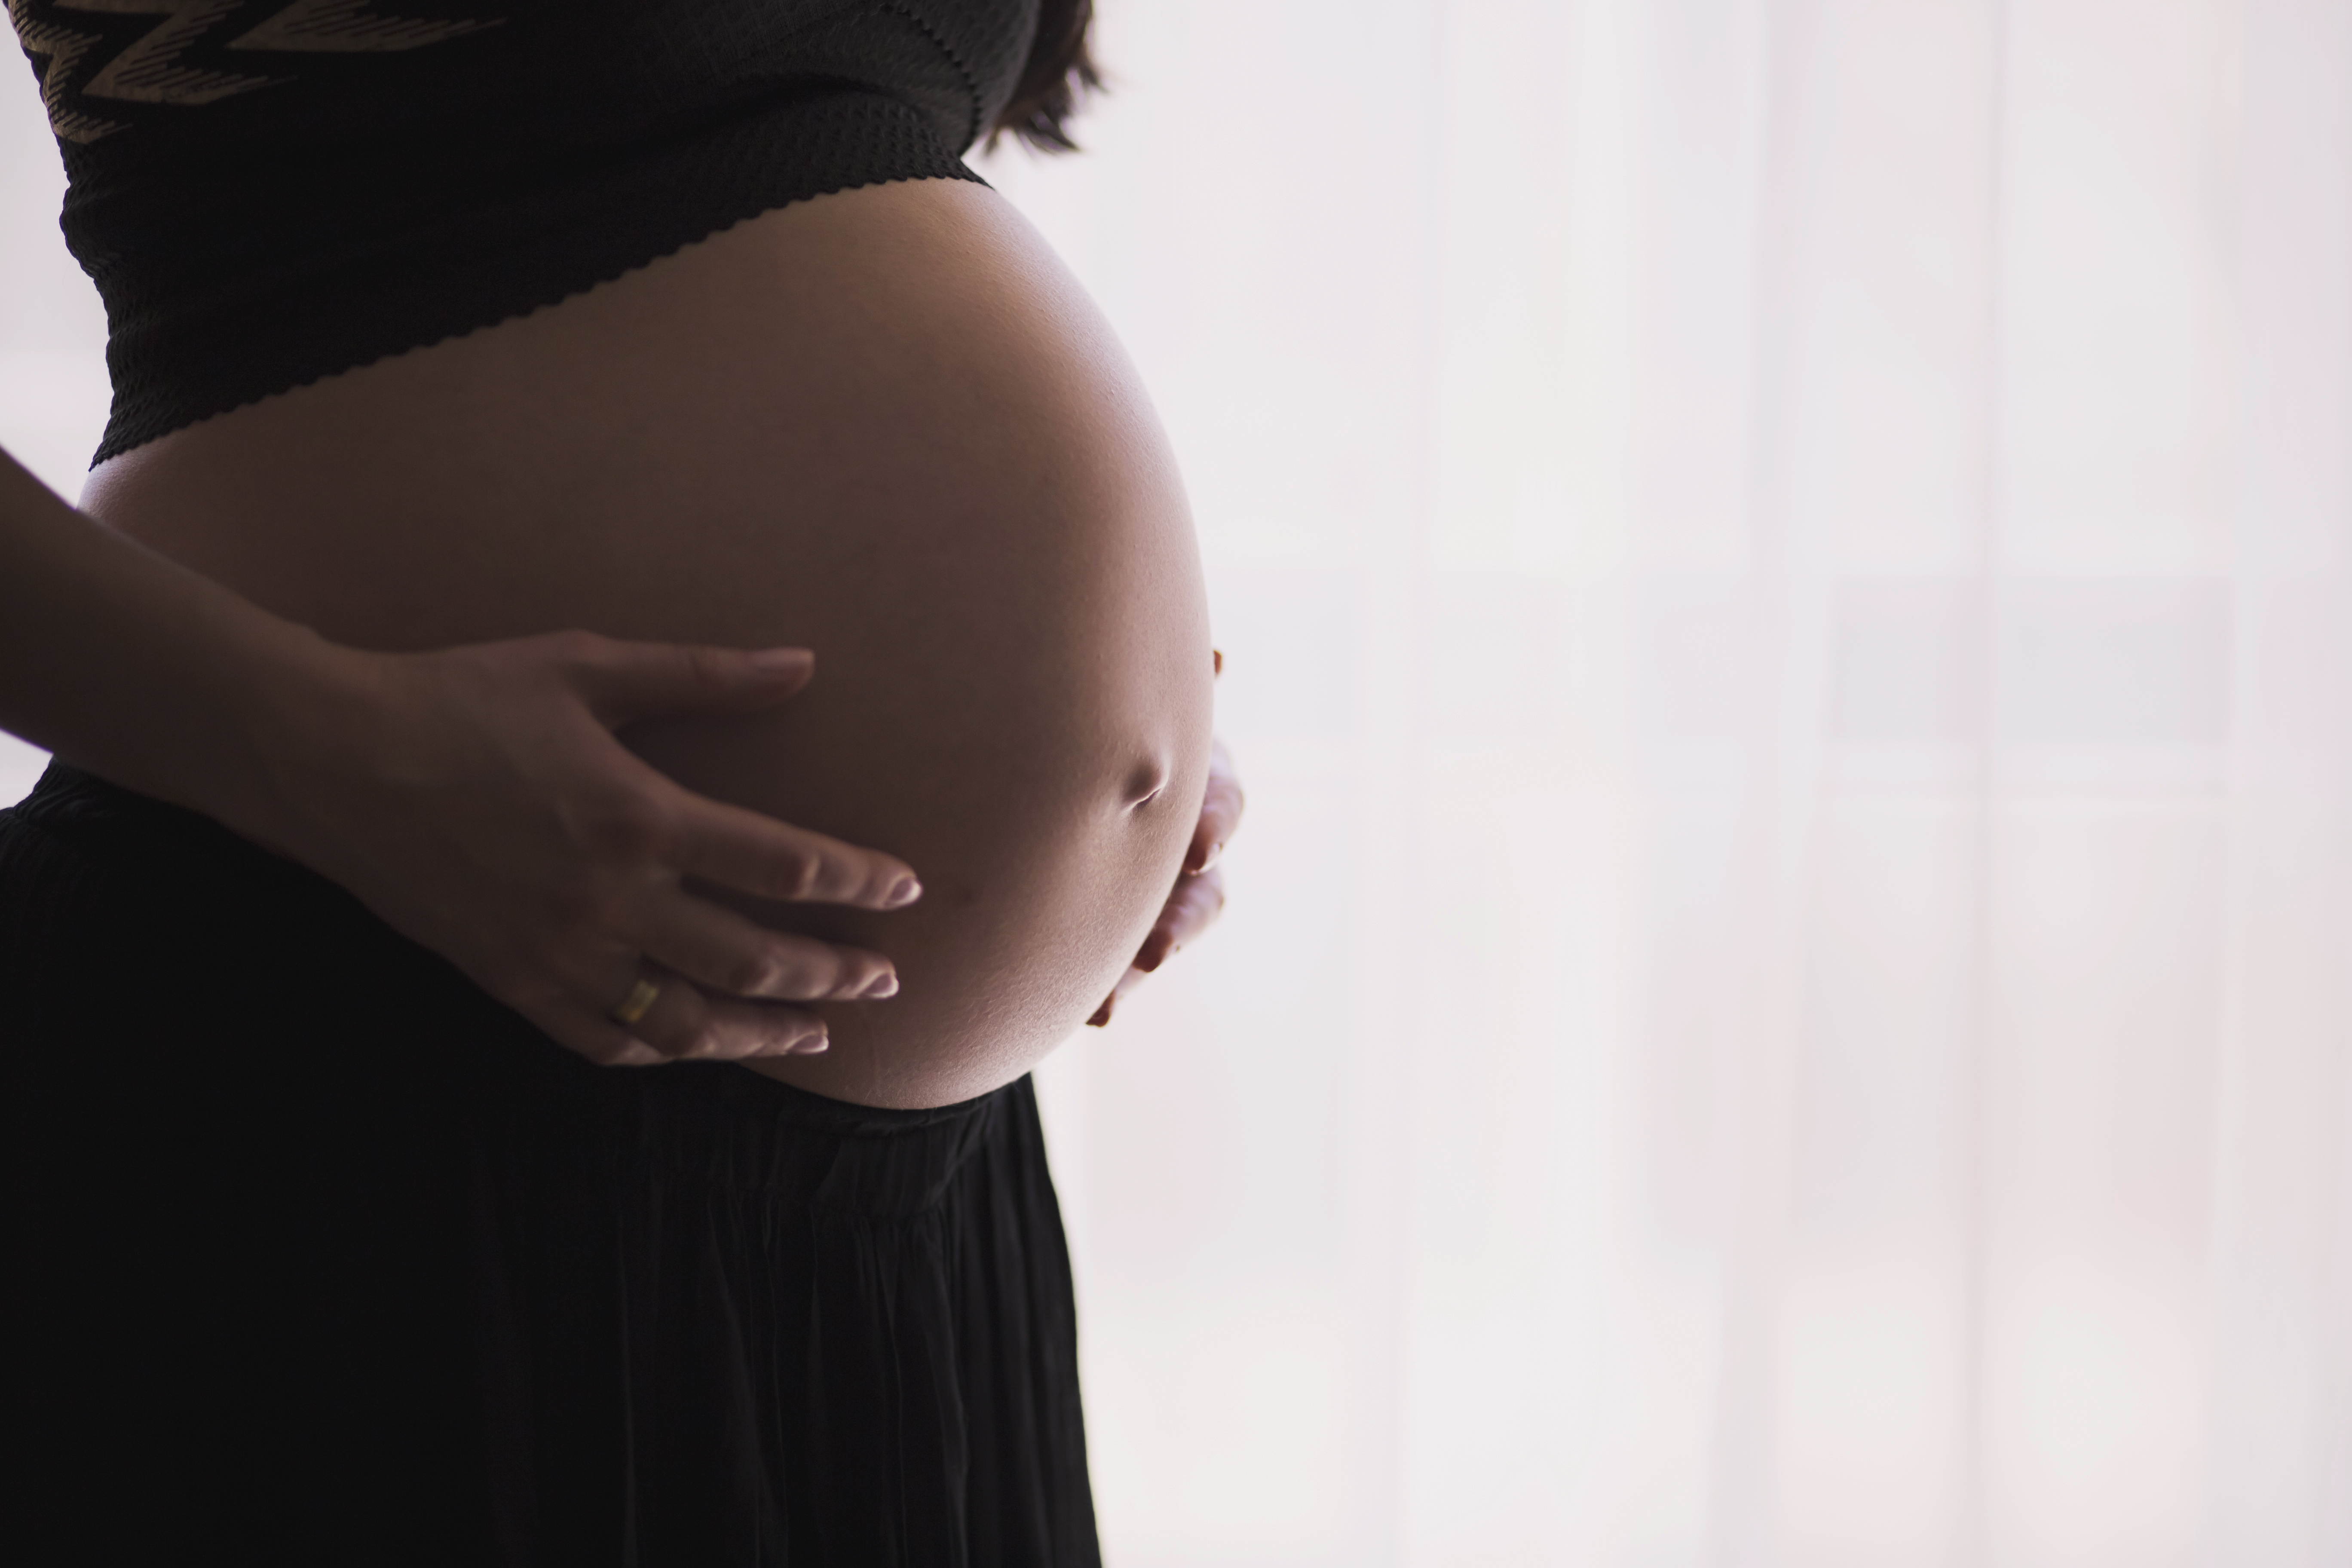
hand, person, girl, woman, photography, trunk, female, model, finger, arm, muscle, mom, pregnancy, human body, family, dress, mother, parenthood, skin, pregnant, beauty, mum, mommy, stomach, birth, interaction, abdomen, photo shoot, motherboard, sense, belly button